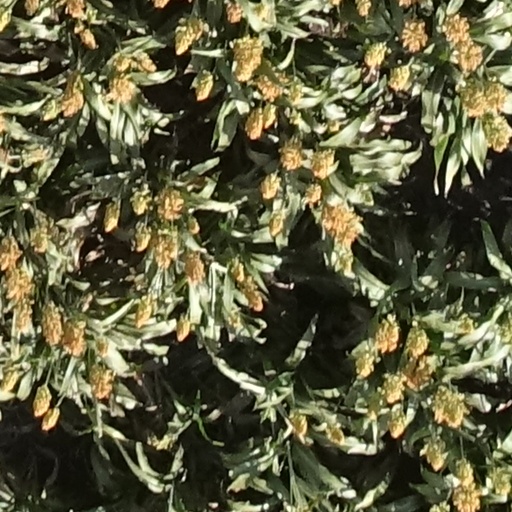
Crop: sorghum